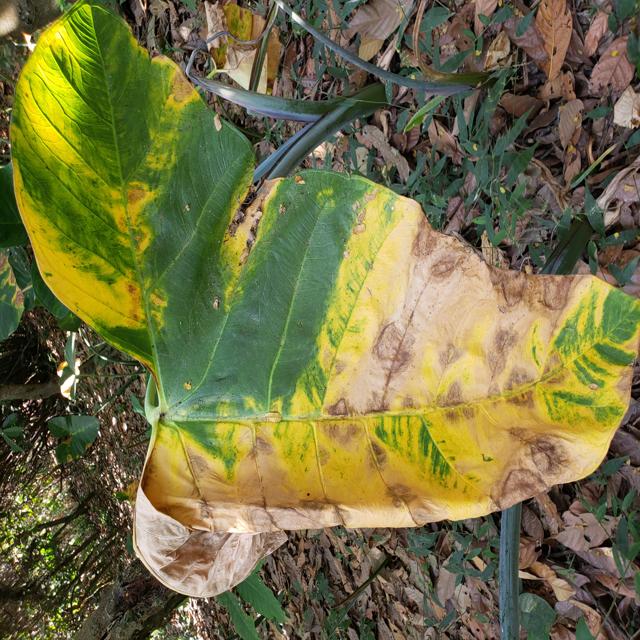
Label: Late_Blight